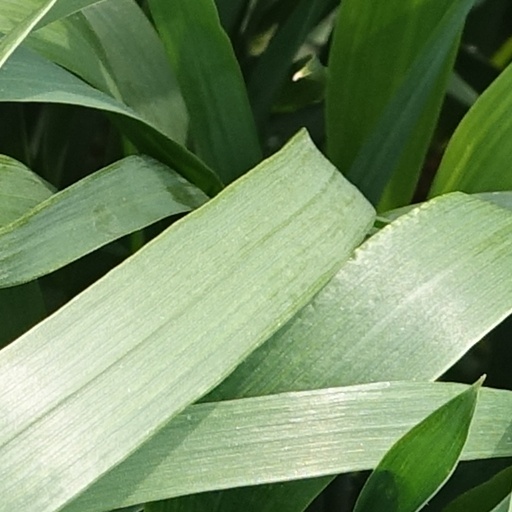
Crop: wheat